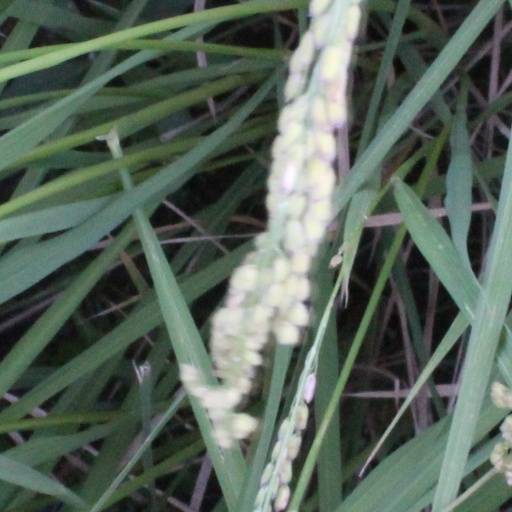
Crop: rice